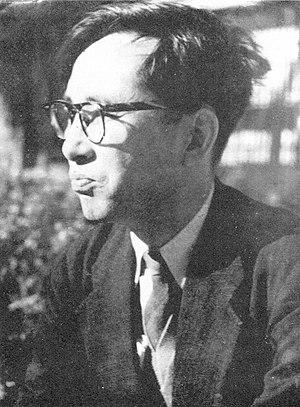
Shūji Miya est un poète japonais.